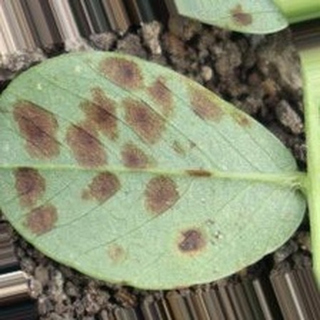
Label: groundnut_rust